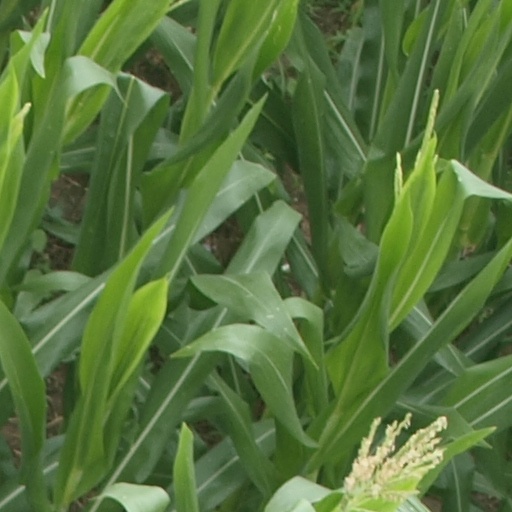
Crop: maize; corn